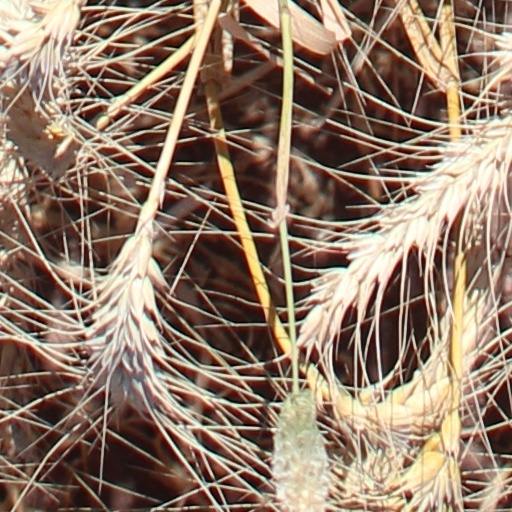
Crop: wheat